West Highland White Terrier

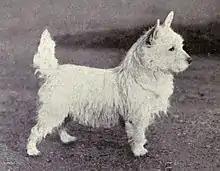
A West Highland White Terrier, photographed in 1915

Scottish white terriers were recorded as early as during the reign of James VI of Scotland, who reigned between 1567 and 1625. The king ordered that a dozen of these white terriers be procured from Argyll to be presented to the Kingdom of France as a gift. Sandy- and brindle-coloured dogs were seen as hardier than those of other colours, and white dogs were seen as being weak. At various times during the breed's existence, it has been considered a white offshoot of both the Scottish Terrier and the Cairn Terrier breeds.